WOXY (FM)

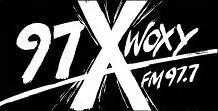
97X logo

In 1981, the station was purchased by Doug and Linda Balogh for $375,000. Soon after, the station adopted the moniker "97X" and the studio was relocated from its uptown location on High St. to College Corner Pike. Based on feedback from focus groups of college students, the station switched to a modern rock format in September 1983, reportedly the sixth modern rock station in the country. The station benefited from a large youthful audience at adjacent Miami University as well as listeners in urban and suburban areas of Cincinnati and Dayton, but the majority of its broadcast area was rural.